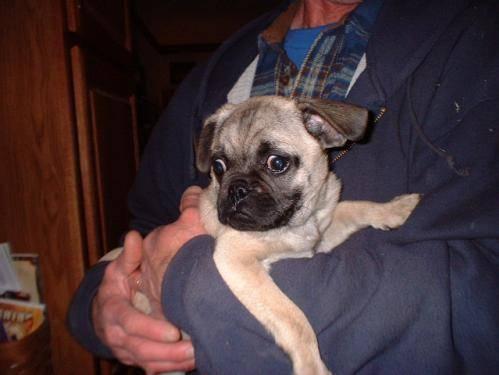
dog